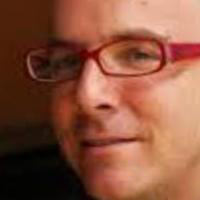
Age group: age 31-40